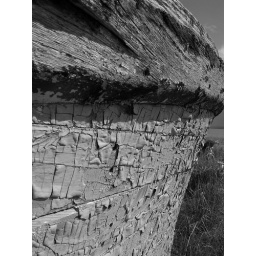
The side of one of the boats in black and white.